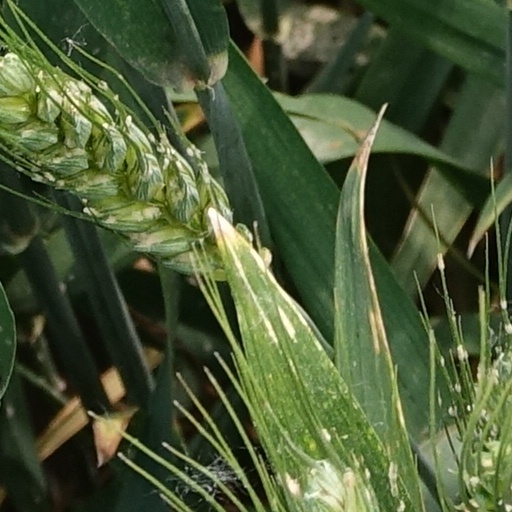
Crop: wheat